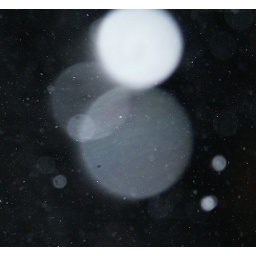
view from kitchen window around midnight ...